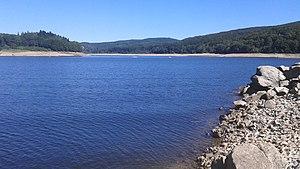
Plage d'Anglès
Le lac de la Raviège est un lac artificiel de 438 hectares et de 12 kilomètres de long, situé au sud du Massif central dans les monts de Lacaune, en région Occitanie.